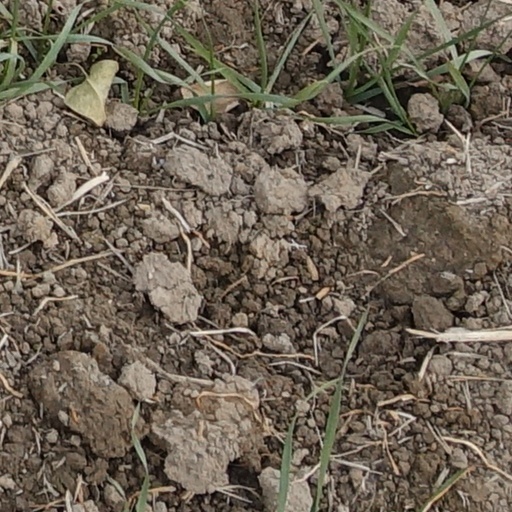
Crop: wheat